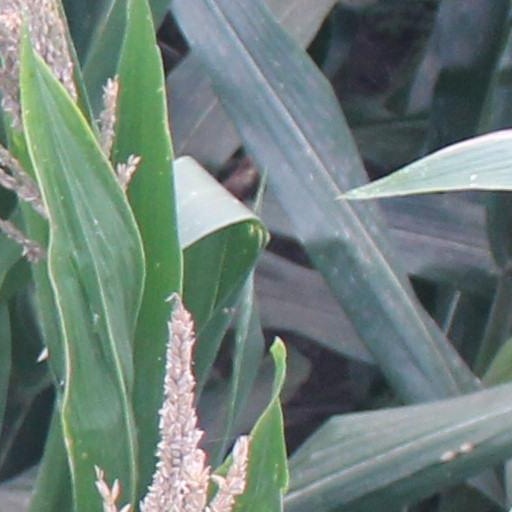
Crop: maize; corn